Fernando Trueba

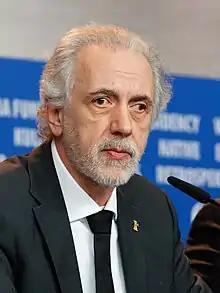
Fernando Trueba in 2017

Fernando Rodríguez Trueba (born 18 January 1955), known as Fernando Trueba, is a Spanish filmmaker, writer, producer and book editor.